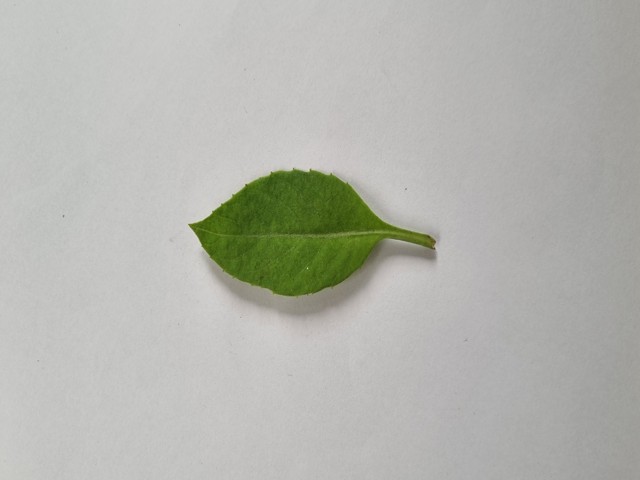
Plant: gainura